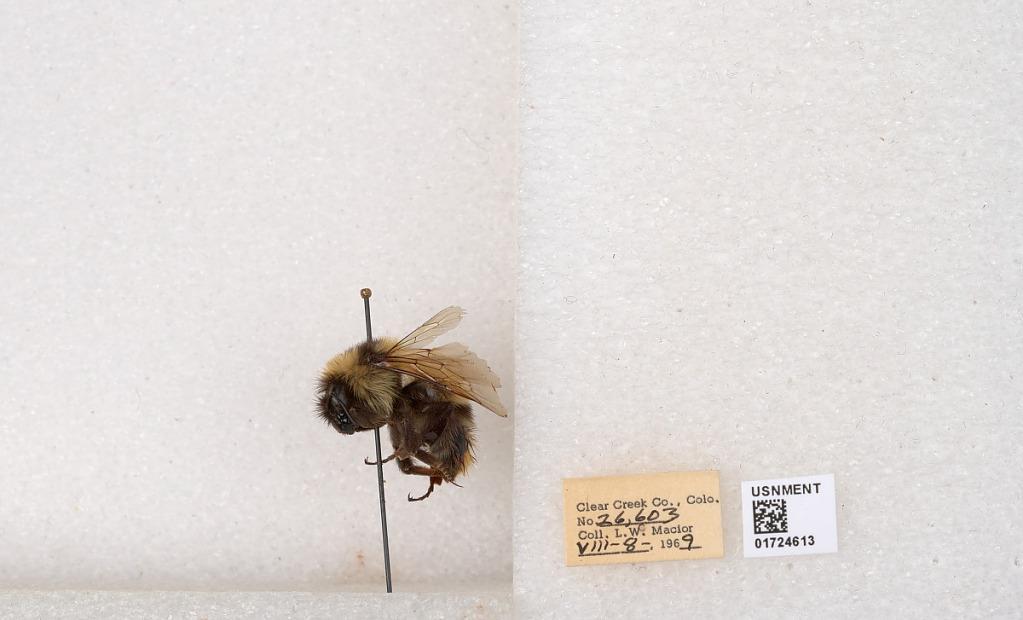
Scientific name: Bombus kirbyellus
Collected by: L. Macior
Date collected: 1969-8-8
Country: United States
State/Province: Colorado
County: Clear Creek
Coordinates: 39.6891, -105.644